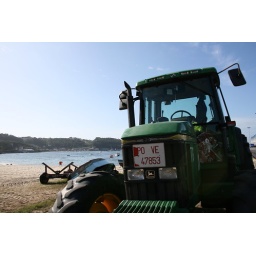
the truck in the beach